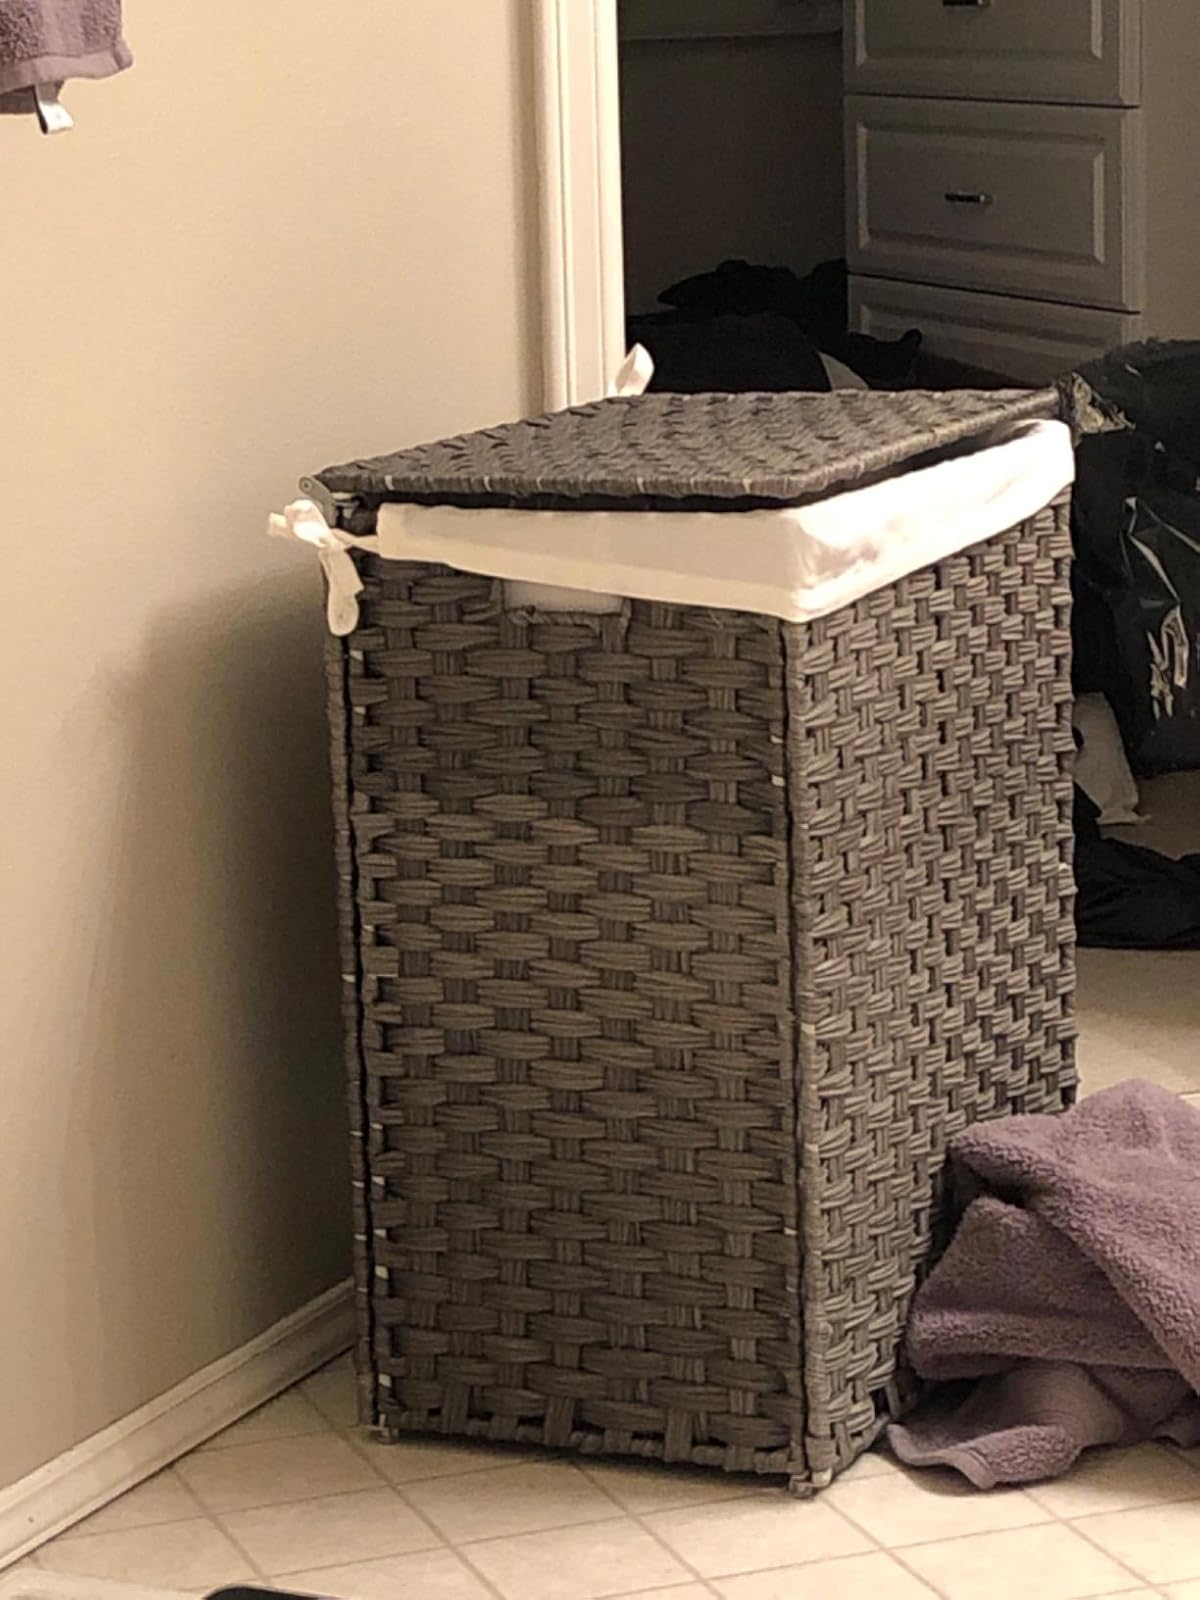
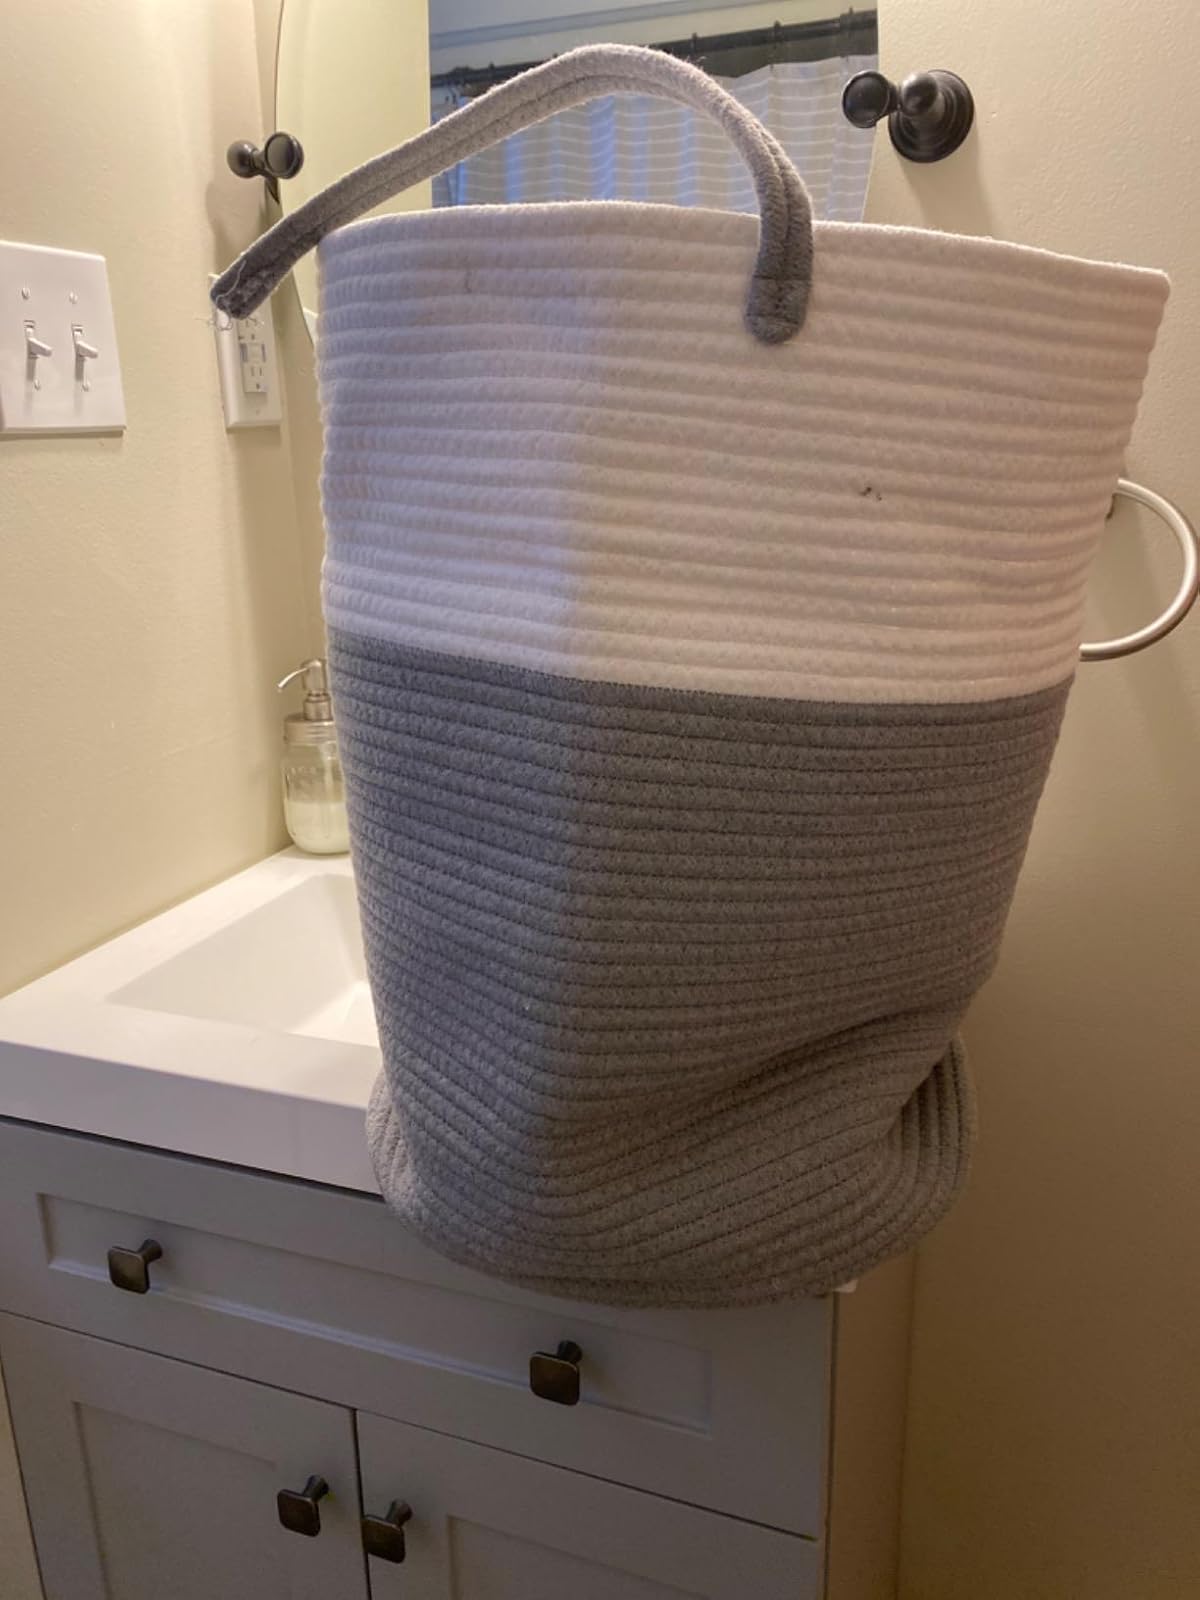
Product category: items_hamper
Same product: no